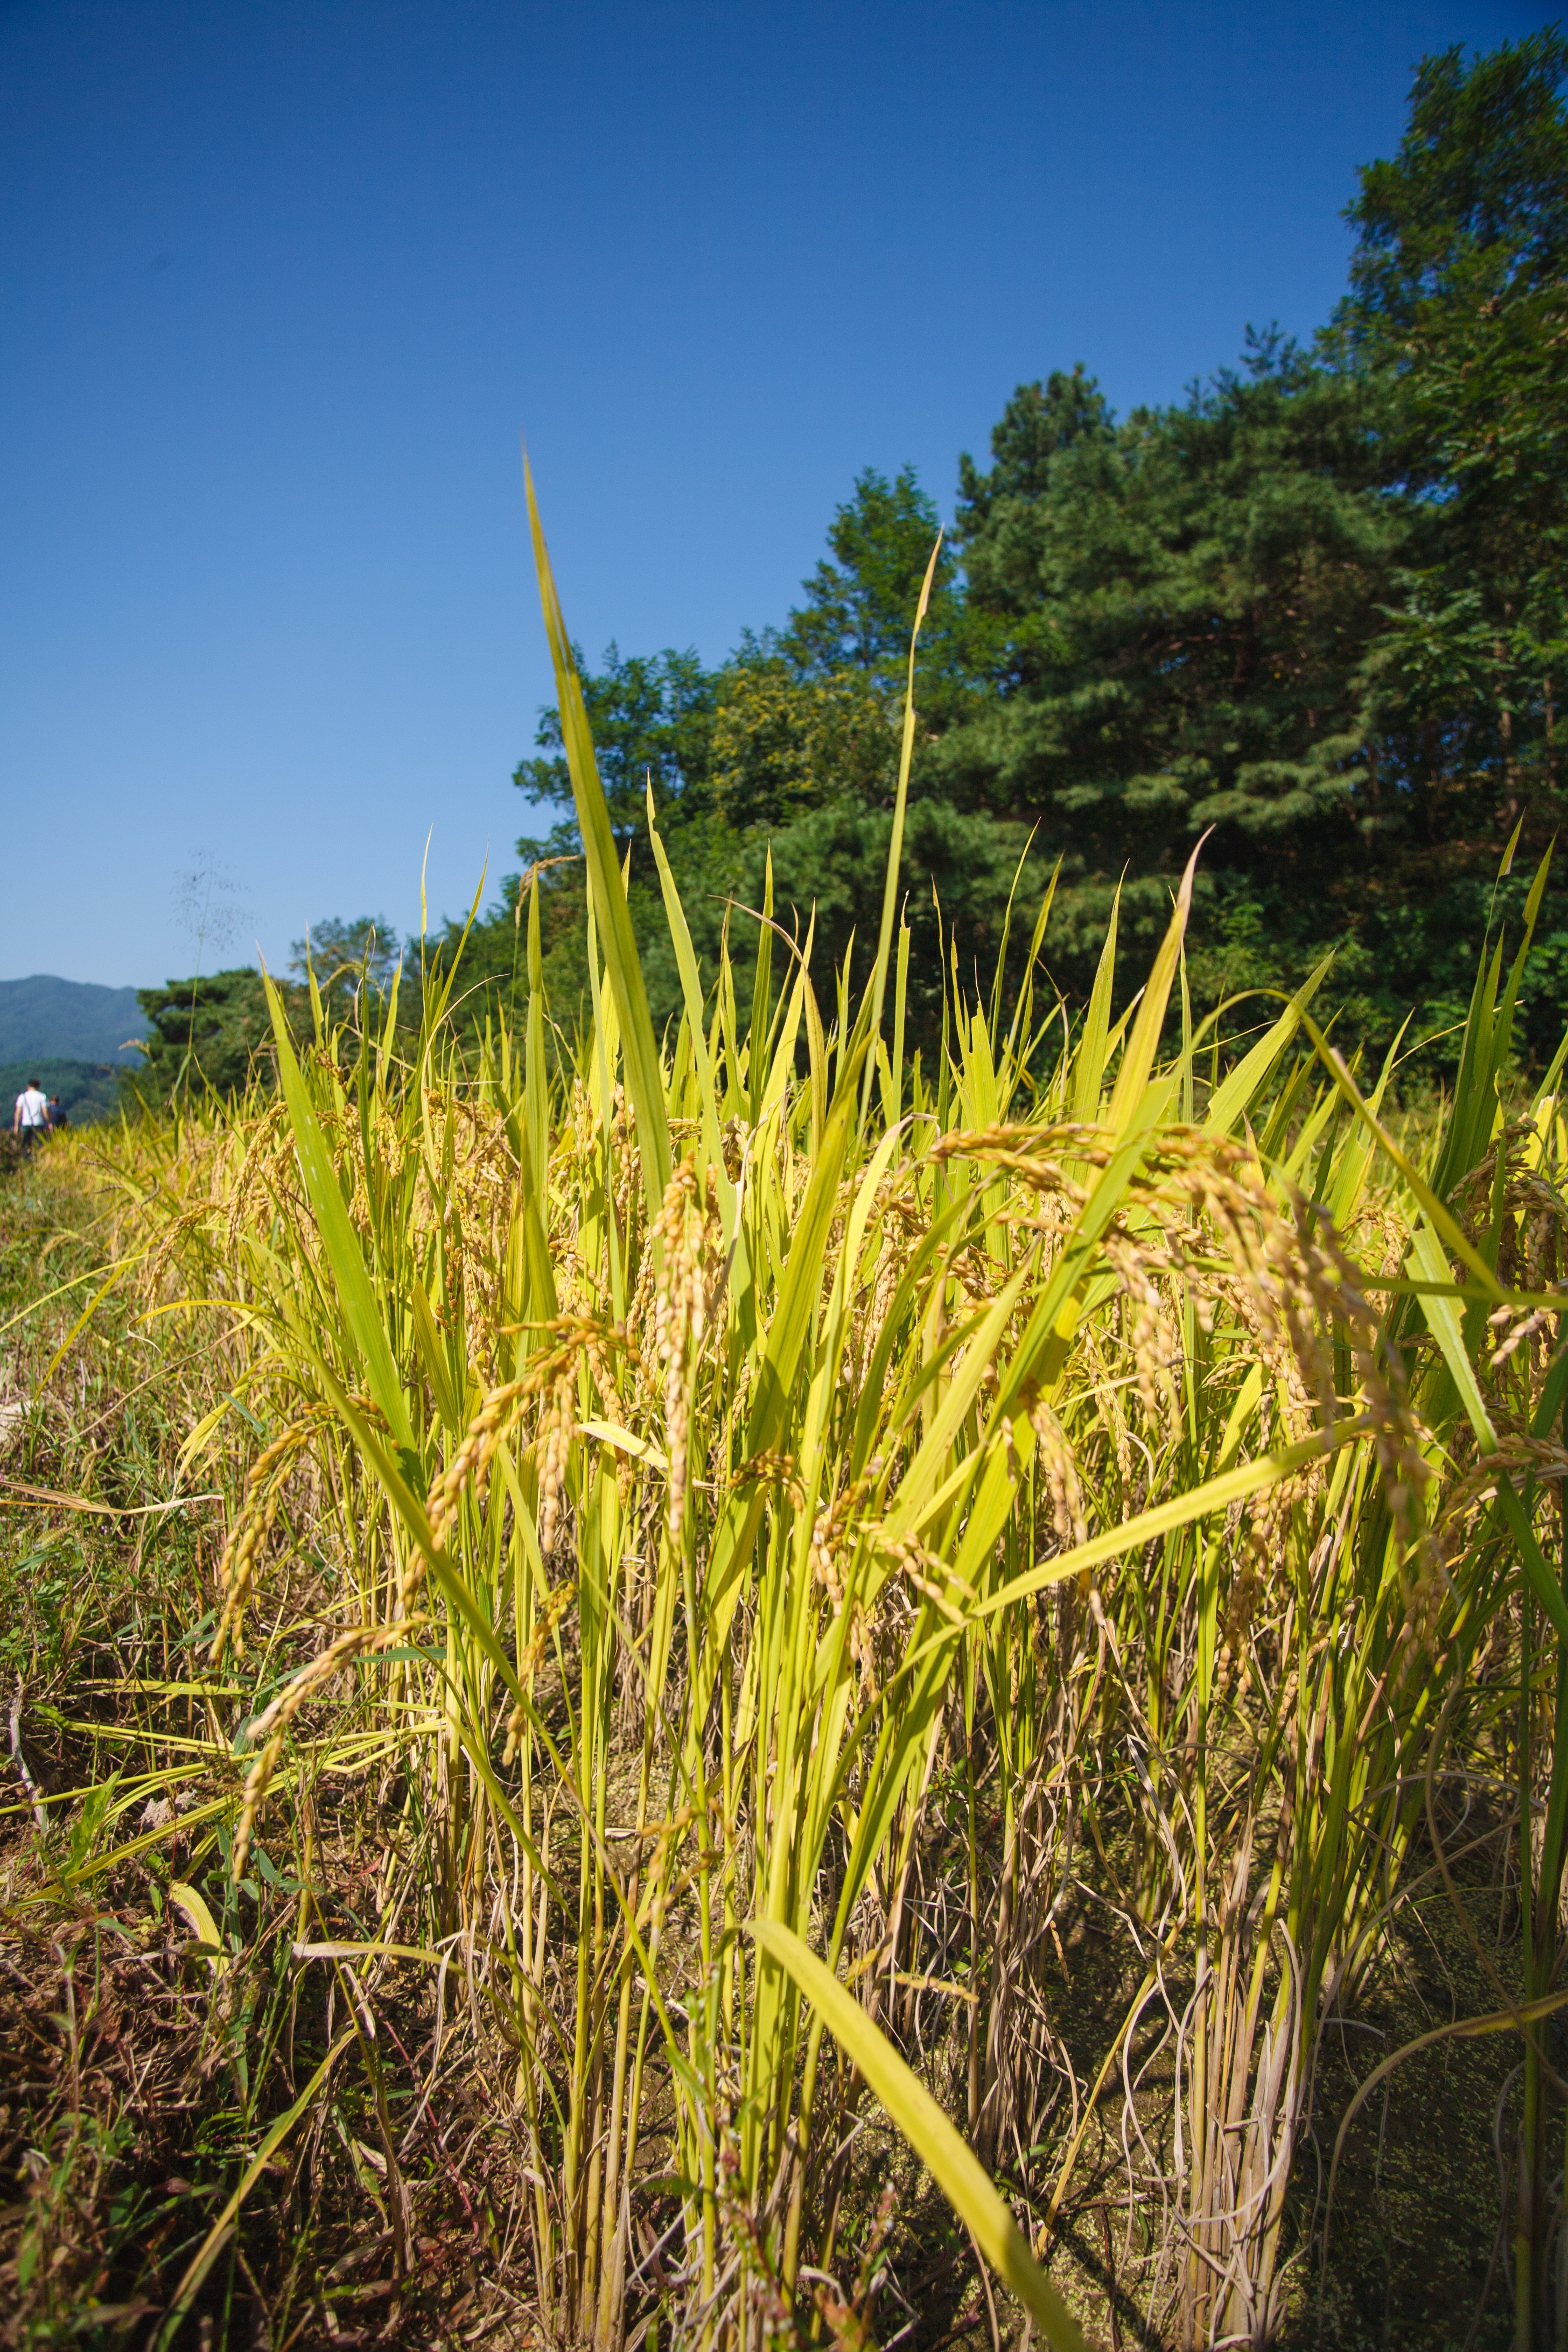
grass, plant, field, meadow, prairie, flower, green, farming, harvest, crop, autumn, soil, botany, agriculture, flora, grassland, vegetation, wetland, plantation, habitat, ecosystem, rural area, paddy field, rice paddies, natural environment, grass family, phragmites